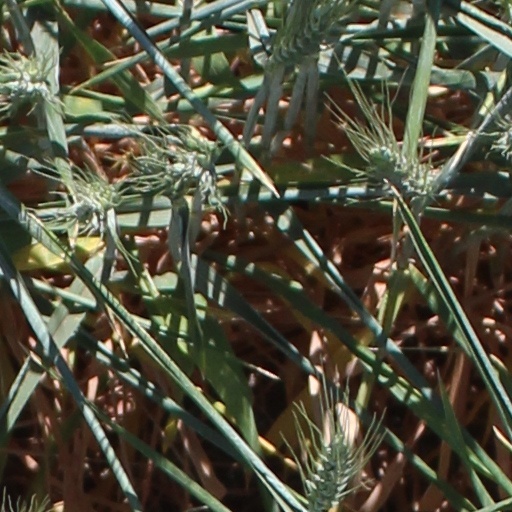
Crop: wheat